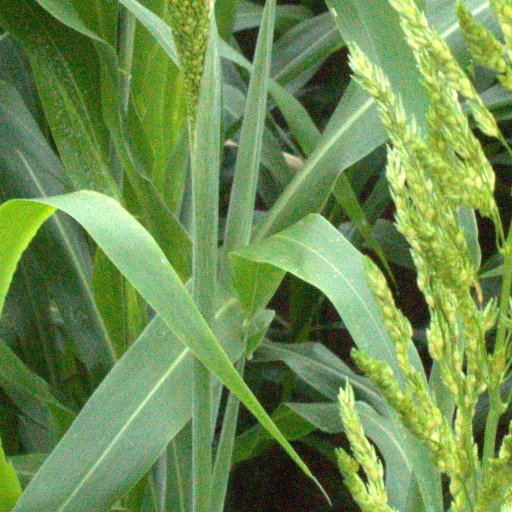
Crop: sorghum